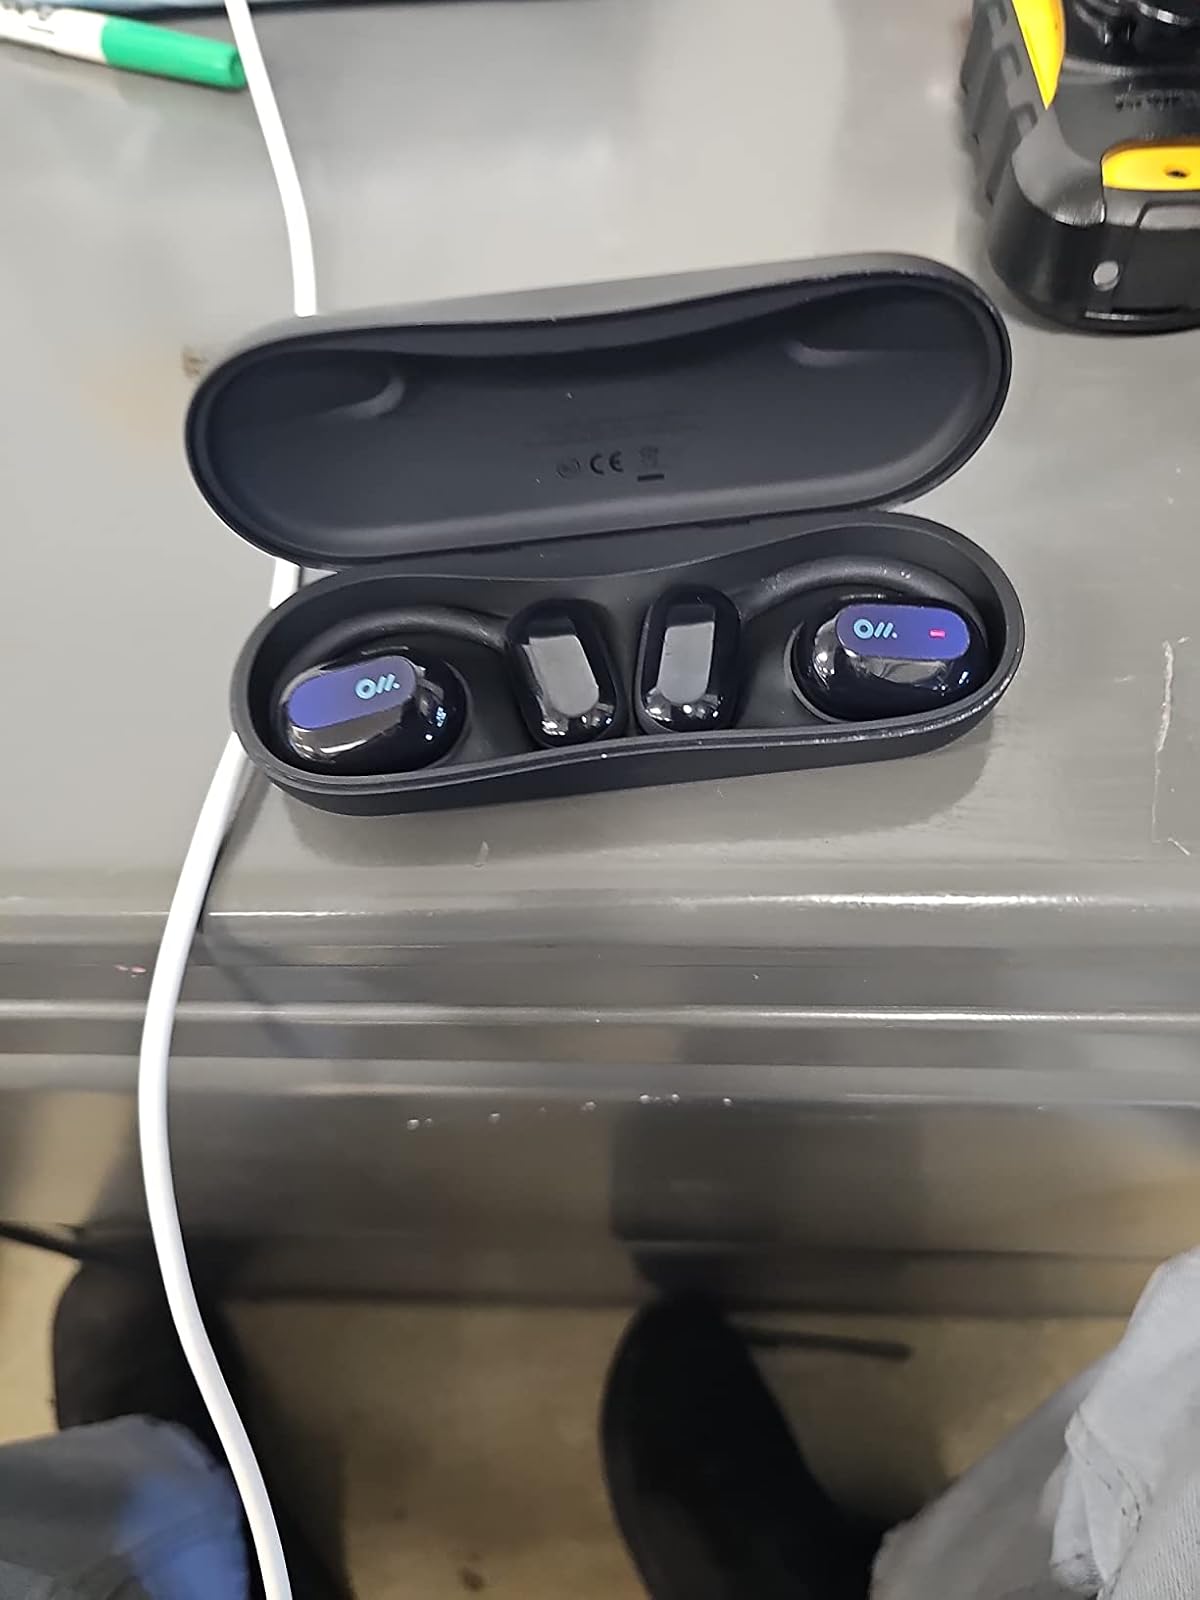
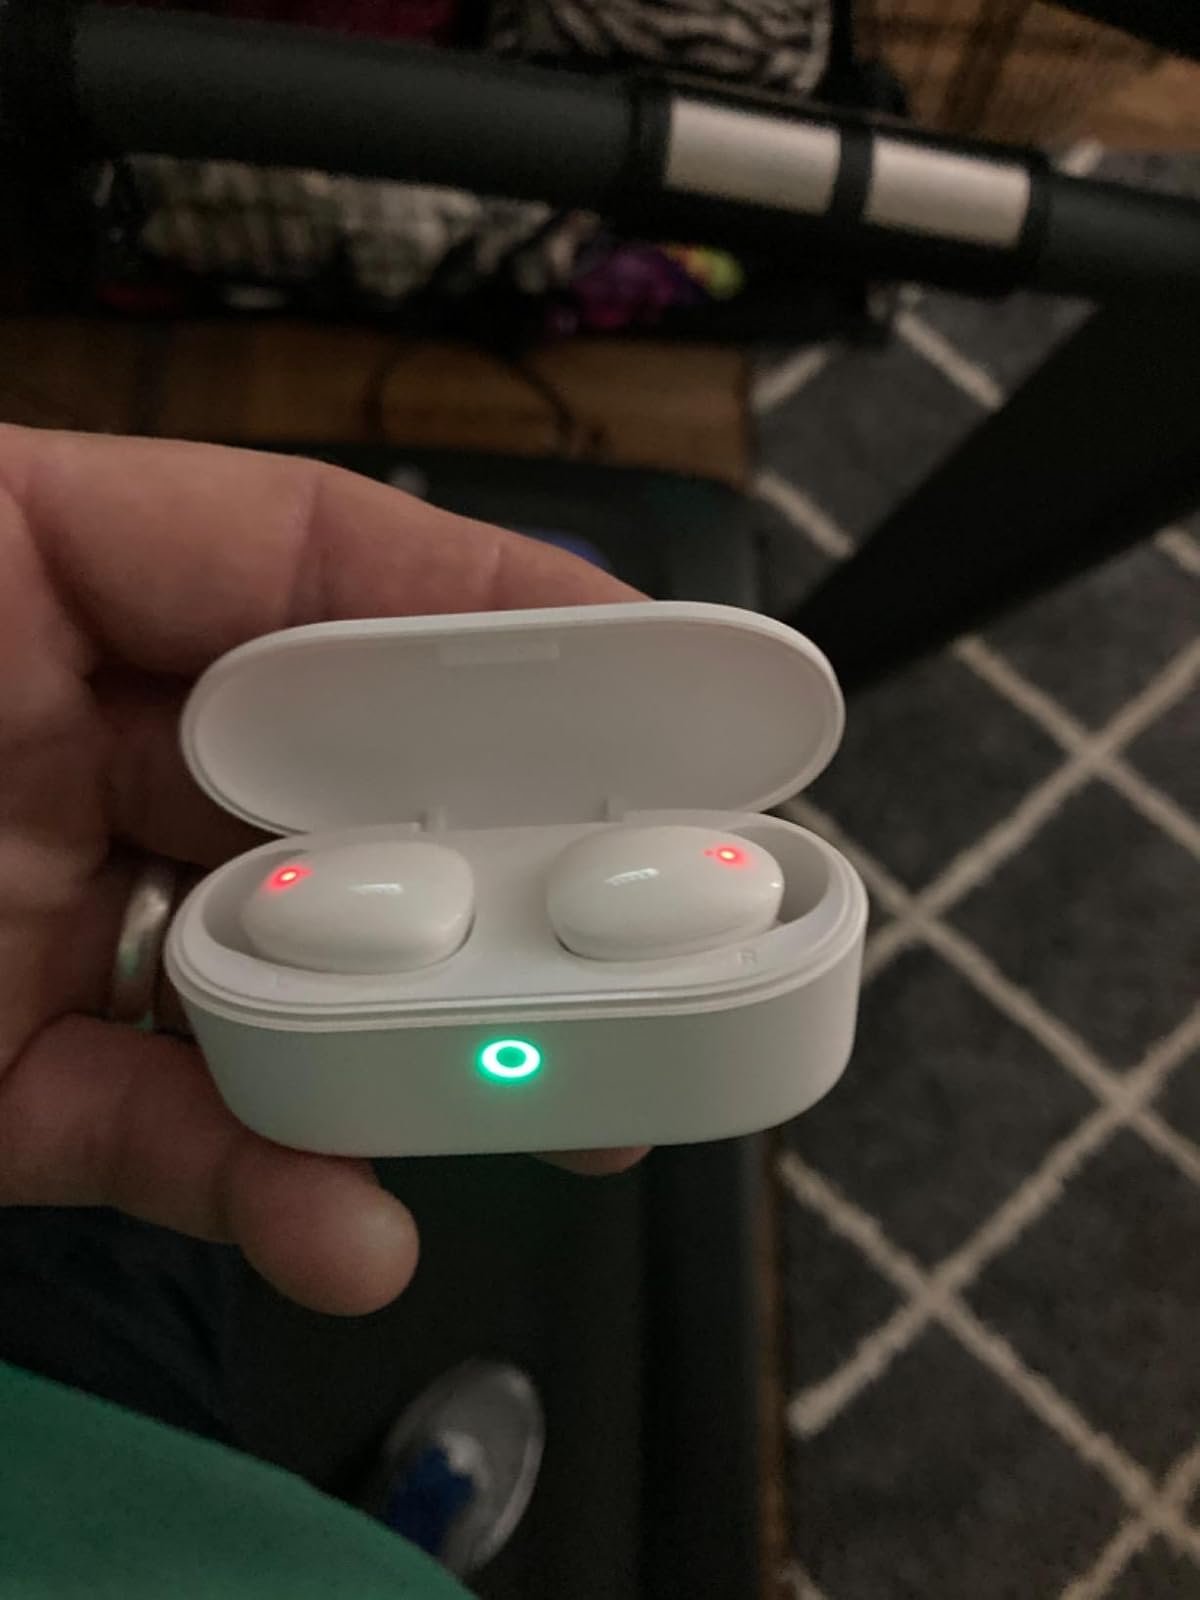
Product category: earbuds
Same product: no